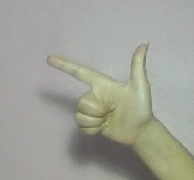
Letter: yaa